Marion, Connecticut

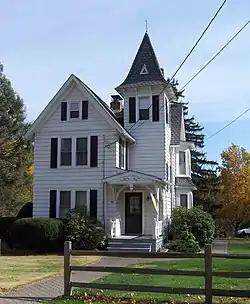
Lester Beecher House (1166 Marion)

Marion is a neighborhood in the town of Southington, Connecticut, United States. It is generally the area in the vicinity of the intersection of Route 322 and Marion Avenue, just north of the Cheshire town line.